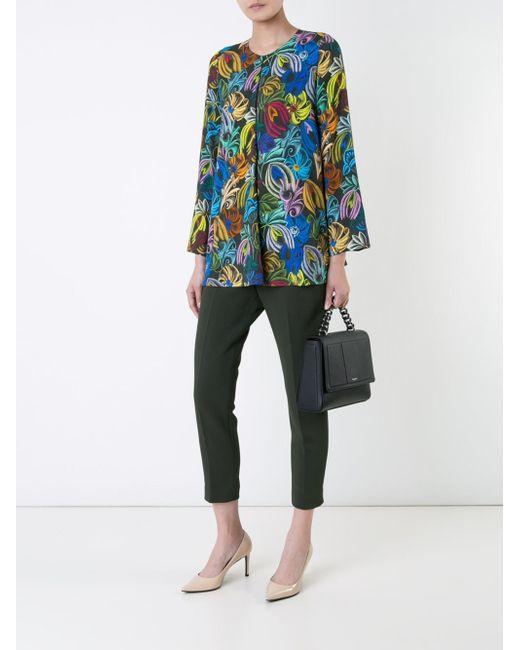
damen mehrfarbig, bedruckt, Polyester, Rundhals-Oberteil, Hemd, lockere Passform